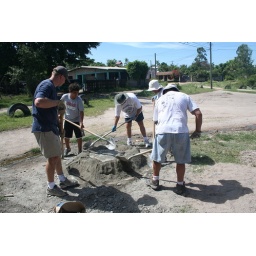
The water goes in the volcano, and the sand and cement are then flipped into the volcano, too.